New Pudsey railway station

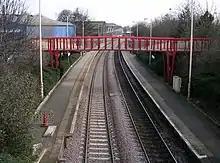
New Pudsey station seen from the road bridge of Owlcotes Lane with footbridge and access ramps to platforms in March 2007

The station is staffed, and the ticket office is open from 05:55 to 19:00 on Mondays to Saturdays. A ticket machine is also available. Step-free access from the booking office to both platforms is provided via ramps to the footbridge that links them. Train running information is available via passenger information screens and P.A. announcements. The platforms are long enough to accommodate Intercity trains, and there is a large car park to the south of the station.